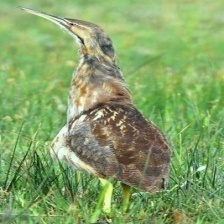
Species: AMERICAN BITTERN
Scientific name: BOTAURUS LENTIGINOSUS